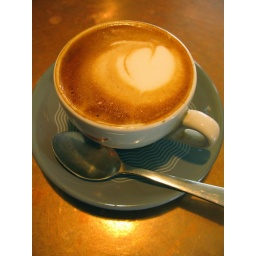
black cat macchiato in park slope at southside coffee